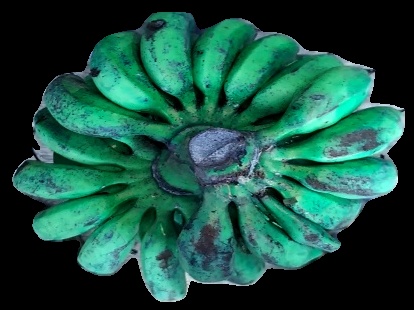
Variety: rasbale
Grade: grade3